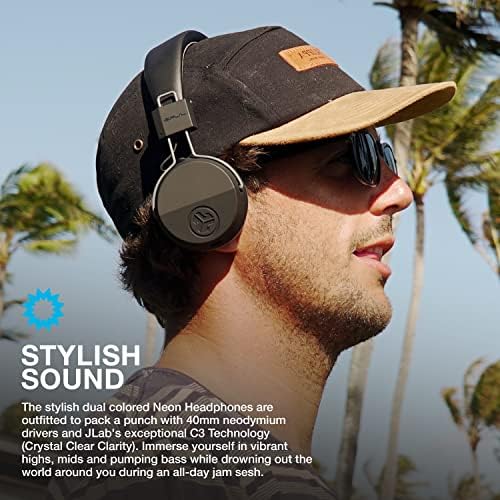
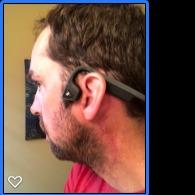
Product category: headphones
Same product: no